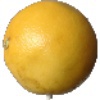
Label: white_grapefruit